Josiah Tattnall III

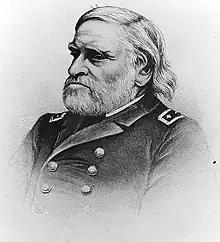

Commodore Josiah Tattnall (November 9, 1795 – June 14, 1871) was a United States Navy officer during the War of 1812, the Second Barbary War, the Mexican–American War and the Second Opium War. He later served in the Confederate States Navy during the American Civil War.